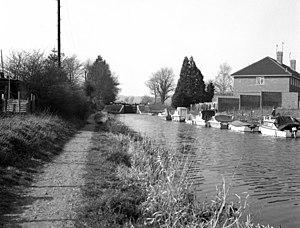
L’écluse d’Hungerford est une écluse sur le canal Kennet et Avon, à Hungerford, dans le Berkshire, en Angleterre.